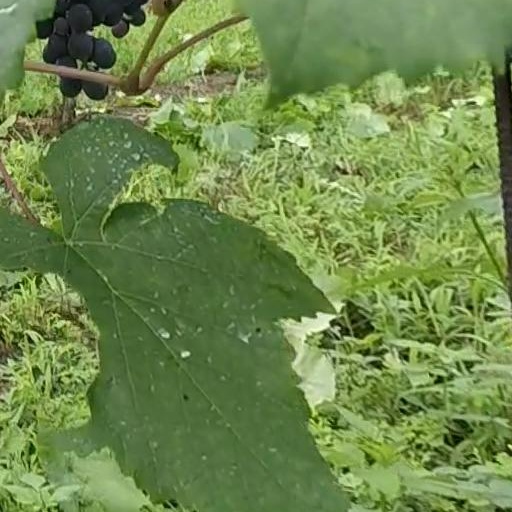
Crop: grape